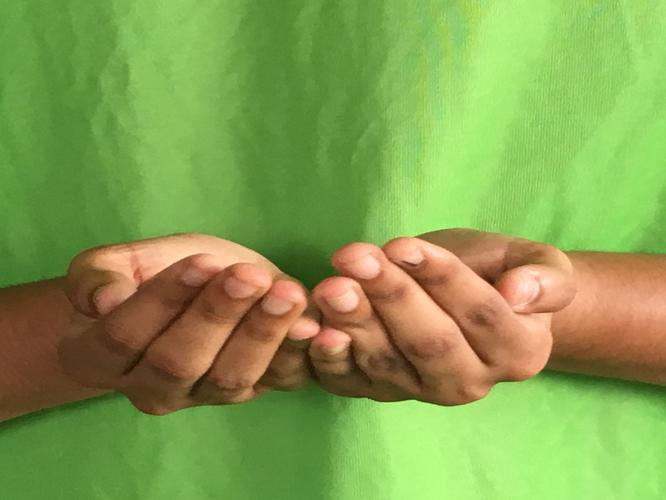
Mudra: Pushpaputa
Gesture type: double_hand